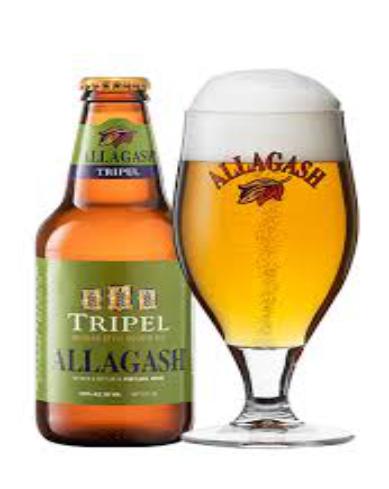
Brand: Allagash
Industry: Food